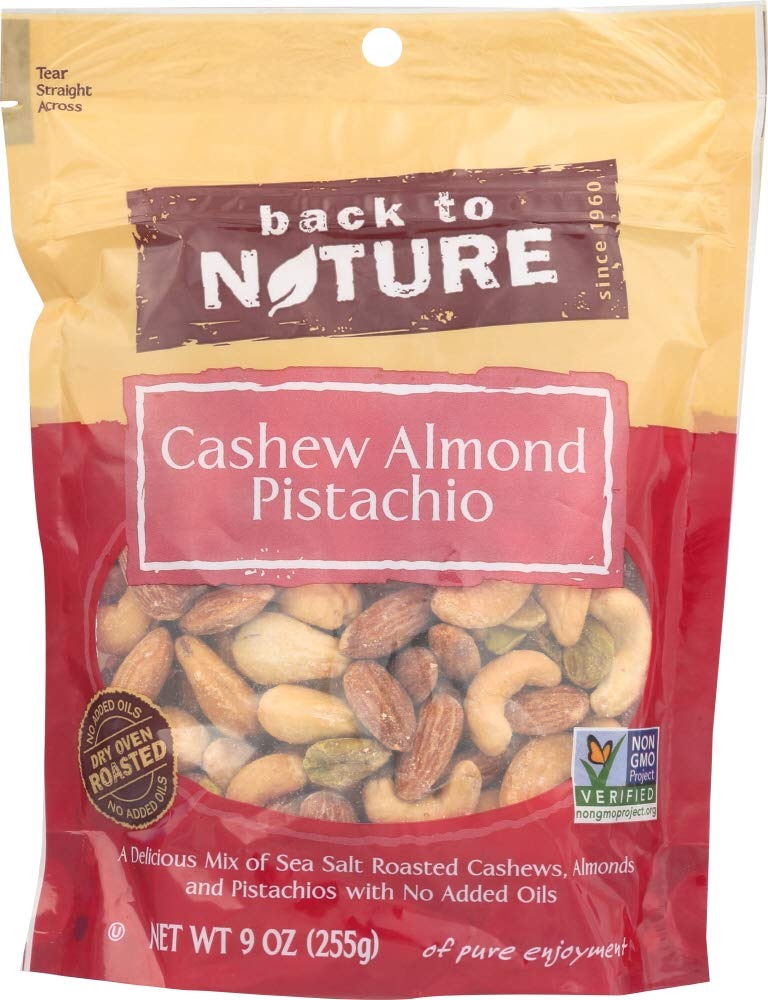
Item Name: Back To Nature Trail MIx, Cashew Almond & Pistachio, 9 Ounce (Pack of 3)
Bullet Point 1: Delicious mix of sea salt roasted cashews, almonds, and pistachios
Bullet Point 2: Good source of dietary fiber
Bullet Point 3: Non-GMO Project Verified seal
Bullet Point 4: No hydrogenated oils
Bullet Point 5: No high fructose corn syrup
Value: 27.0
Unit: Ounce

Price: 11.98